Lampaul-Guimiliau Parish close

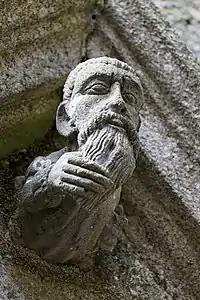
Carving on ossuary. A man strokes his beard

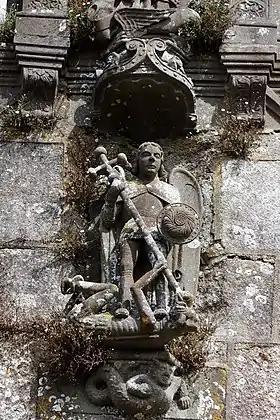
Saint Michael fights the dragon. Sculpture by Bastien Prigent on the south porch exterior at Lampaul-Guimiliau. Beneath the statue is a carving depicting a half demon/half fish creature

This large Gothic porch dates to 1533. At the very top are statues of the Virgin Mary, John the Evangelist and a small angel, these above a niche containing a statue of Saint Pol (Paul Aurelian). Beneath this is a sculpture depicting Saint Michael slaying the dragon. In the porch interior there are statues in Kersanton stone depicting the twelve apostles. On the east side are Saints Peter, Thomas, Judas, John, James the Greater and James the Lesser. On the west side are Saints Andrew, Phillip, Bartholomew, Matthew, Mathias and Simon. The sculptures depicting Saint Pol and Saint Michael are attributed to Bastien Prigent and those of the Virgin Mary, John the Evangelist and the angel are by Henry Prigent. The porch leads to a double doored entrance to the church. A statue of the Virgin Mary with child is placed over the doors. The porch also contains a stoup. The porch would have provided an area for merchants to hold discussions.